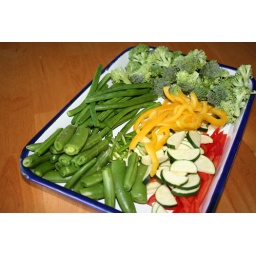
My onion, ginger, garlic, dried red peppers and marinated, baked tofu were in another bowl :)